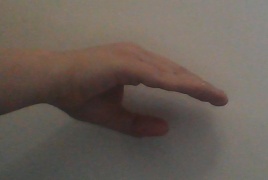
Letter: jeem